Arthur Capell, 1st Earl of Essex

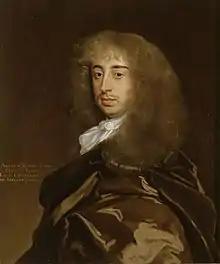
Portrait by Peter Lely

Arthur Capell, 1st Earl of Essex (13 July 1683), also spelt Capel, of Cassiobury House, Watford, Hertfordshire, was an English statesman.